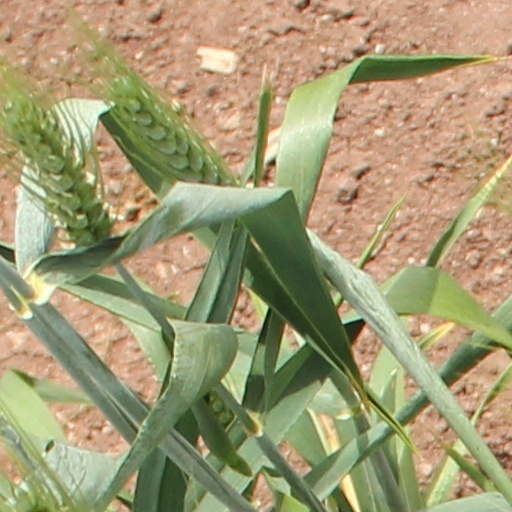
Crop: wheat